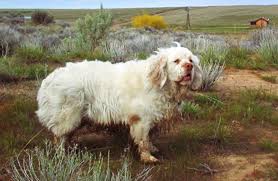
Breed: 235-n000097-clumber